Dolaucothi Gold Mines

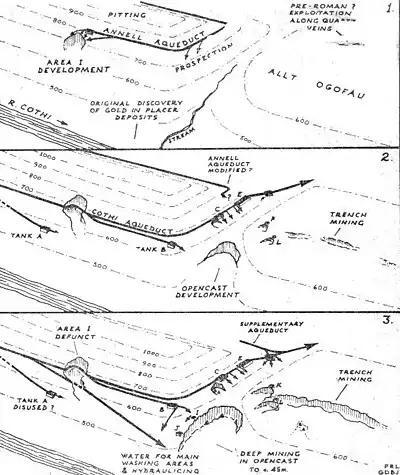
Development of mine

One of the first aqueducts was built at a high level on the east slope of Allt Cwmhenog and tapped a small stream about away. There is a large tank at its end, where it sweeps around the brow of the hill onto the west side of the ridge. A gold vein must have been discovered here, because there is a large opencast below the tank. Yet the larger and longer aqueduct (with a gradient of 1 in 800) taps the River Cothi about to the north-east and traverses the same opencast, so must be later in date.